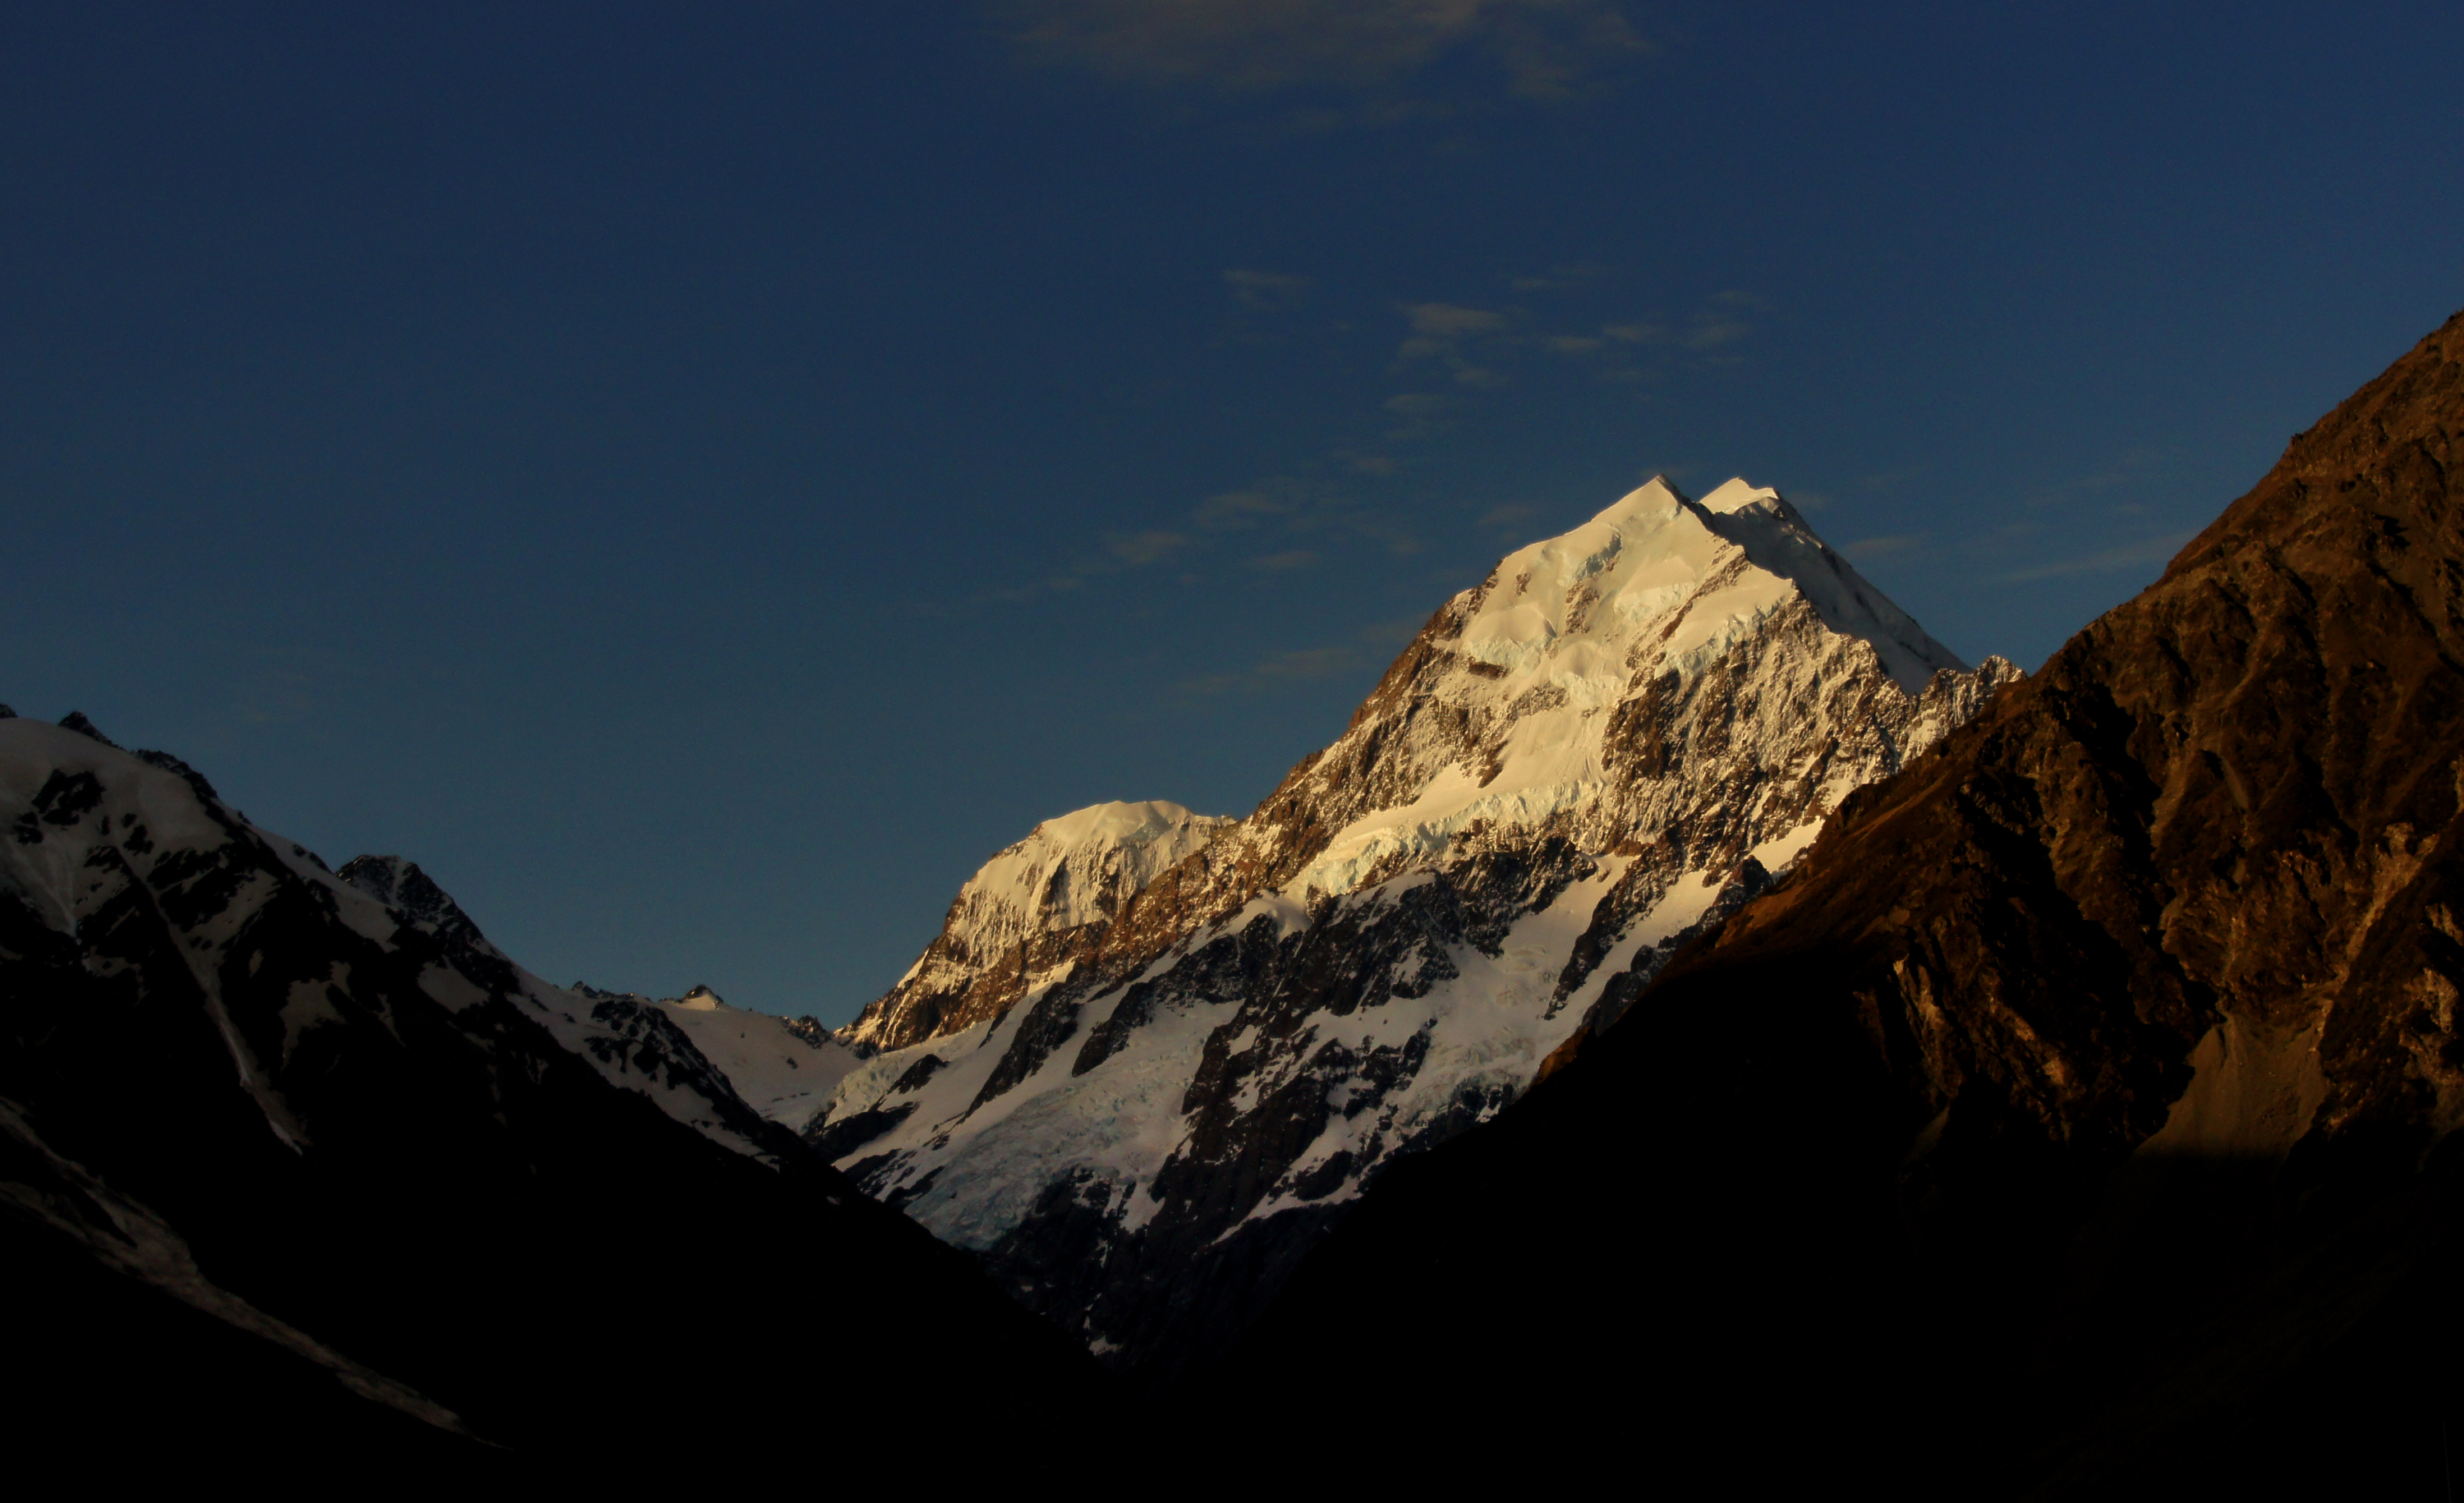
landscape, nature, rock, wilderness, mountain, snow, cloud, sky, sunset, hill, valley, mountain range, terrain, ridge, summit, mountains, alps, newzealand, mountcooknationalpark, mountcook, aorakimountcook, southernalpsnewzealand, mountcooksunset, grandpacifictours, aoraki, landform, geographical feature, mountainous landforms